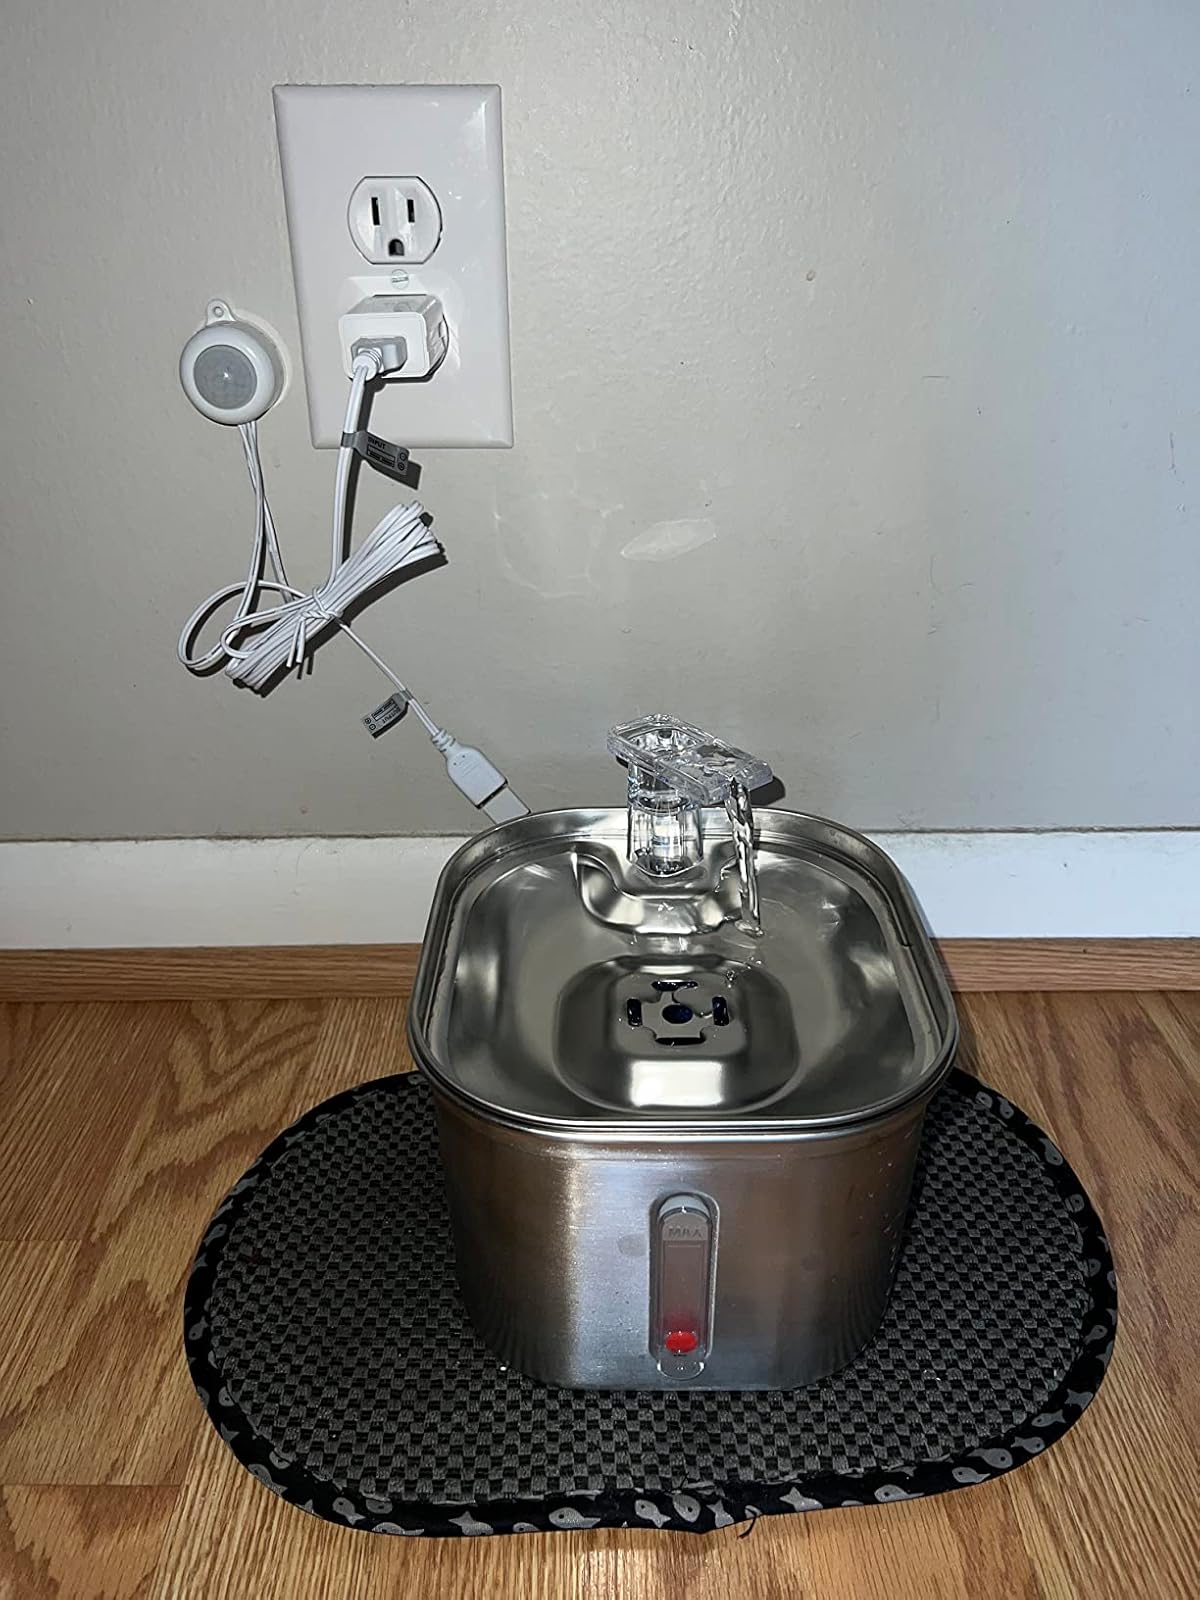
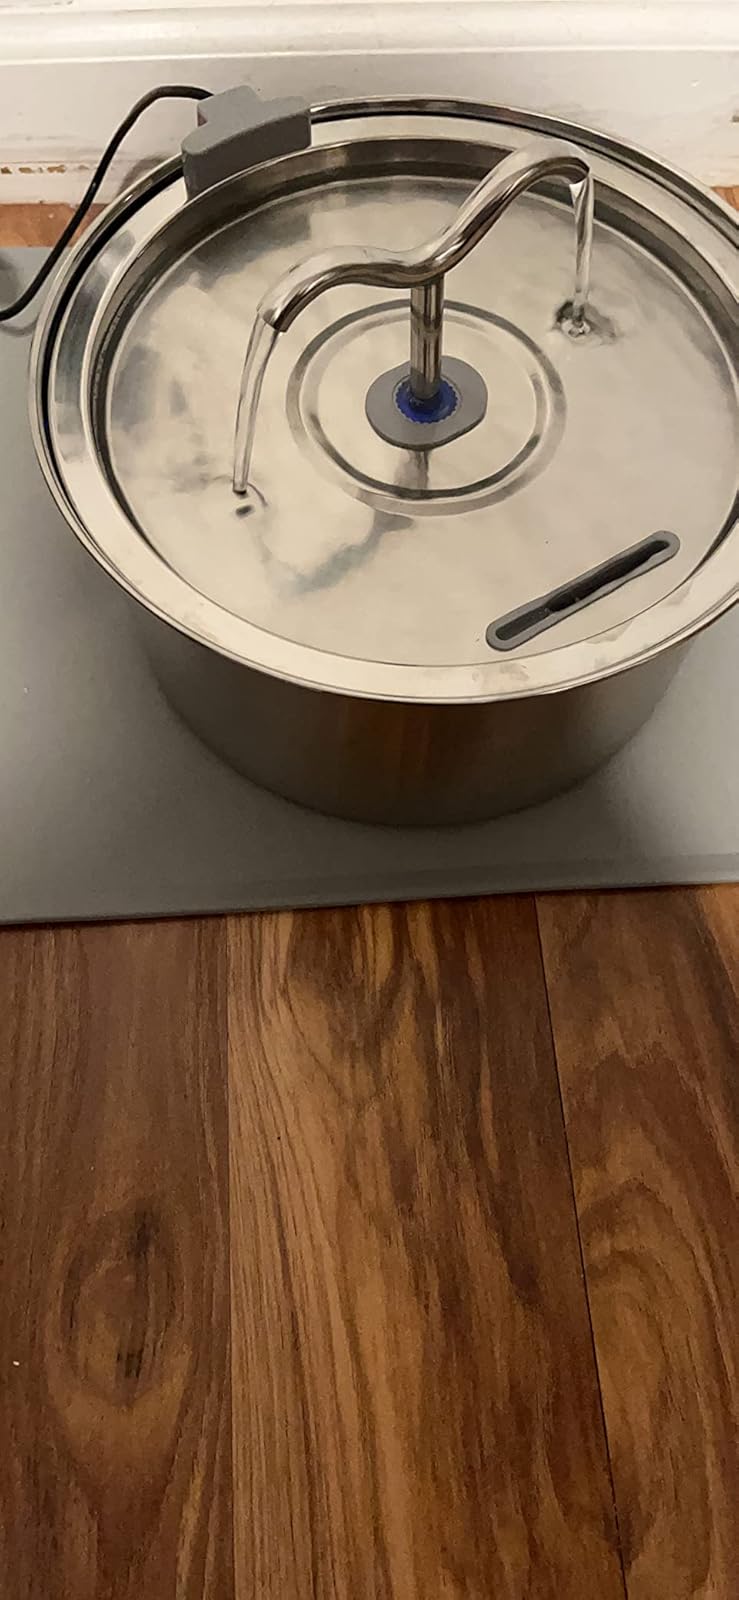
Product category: items_bowl
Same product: no